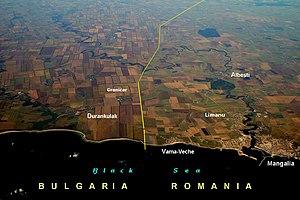
La frontière entre la Bulgarie et la Roumanie limite la Bulgarie et la Roumanie sur une longueur totale de 631,3 km dont 470 km correspondent au talweg du Danube, 139,1 km forment une frontière terrestre entre le Danube et la mer Noire et 22,2 km une frontière maritime.